Mikhailovsky Palace

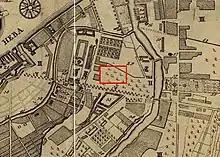
The future site of the palace, shown on a 1737 map

The palace was designed as a residence for Grand Duke Michael Pavlovich, youngest son of Emperor Paul I. At Paul's order, several hundred thousand rubles were to be set aside annually for the construction of the palace from 1798 onwards. In 1801, Paul was overthrown and killed in a palace coup, and his heir ascended to the throne as Alexander I. The new emperor decided to carry out his father's wishes and gave his approval to the construction of the new palace when Michael was 21. By this time some 9 million rubles had been accumulated. The designs were drawn up by Carlo Rossi in 1817. At first the site of the Vorontsov Palace was proposed and then the site of the Chernyshev residence, which later became the site of the Mariinsky Palace. Both options were rejected by Alexander I as being unnecessarily expensive and complex, instead selecting a new site in the city centre for development.